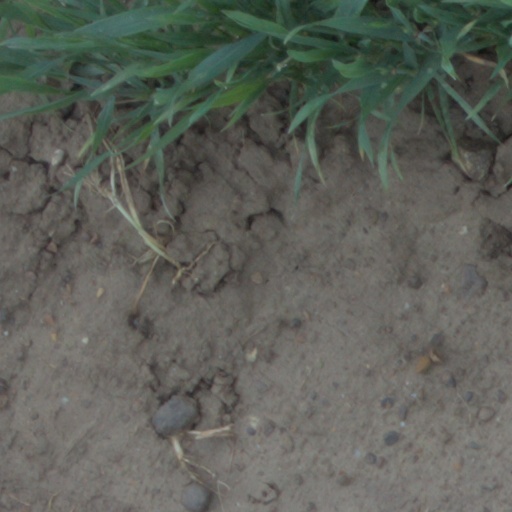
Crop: wheat